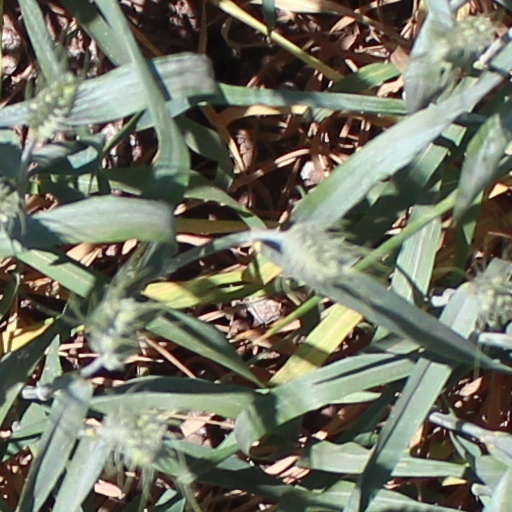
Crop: wheat